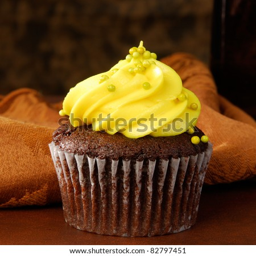
a chocolate cupcake in an elegant setting